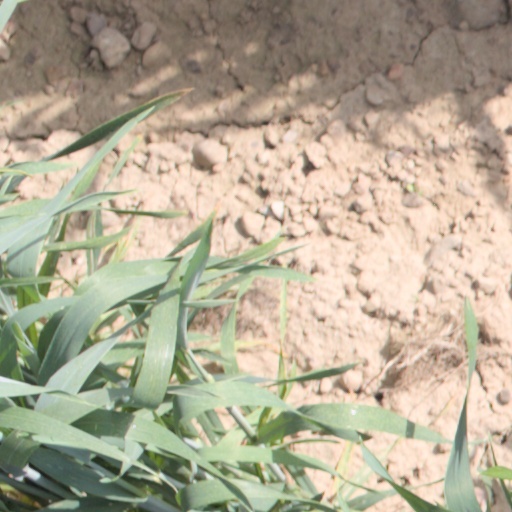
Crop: wheat